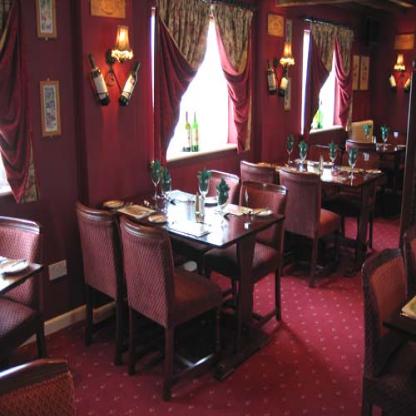
Scene: Indoor